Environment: real
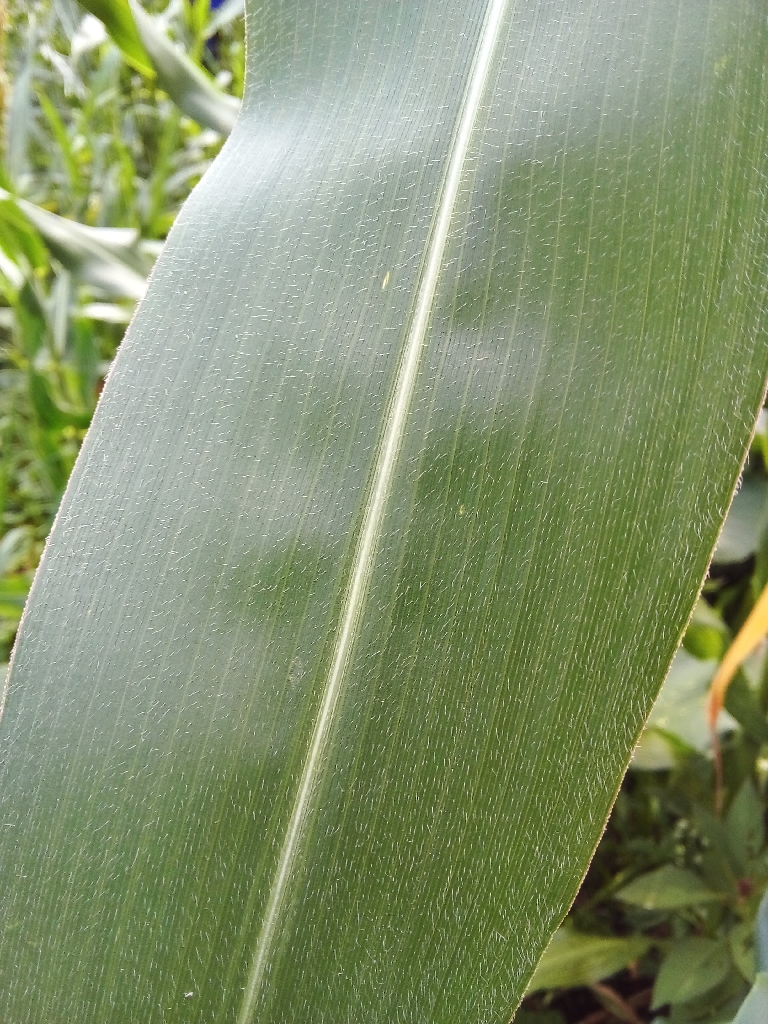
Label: healthy